6th Air Defense Artillery Regiment

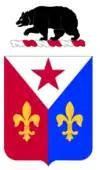
Coat of arms

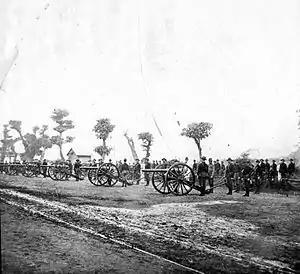
3.2-inch guns of the 6th Artillery in the Spanish–American War.

The 6th Air Defense Artillery Regiment is an air defense artillery regiment in the United States Army, first formed in 1898 as the 6th Regiment of Artillery. The 6th and 7th U.S. Artillery Regiments were constituted on 8 March 1898, three weeks after the explosion of the in Havana, Cuba on 15 February 1898, as the United States' declaration of war on Spain and commencement of the Spanish–American War seemed imminent.